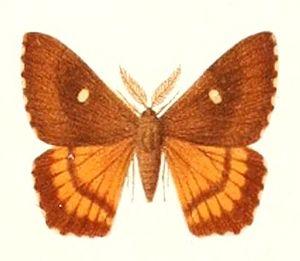
Les Cercophaninae sont une sous-famille de lépidoptères de la famille des Saturniidae.